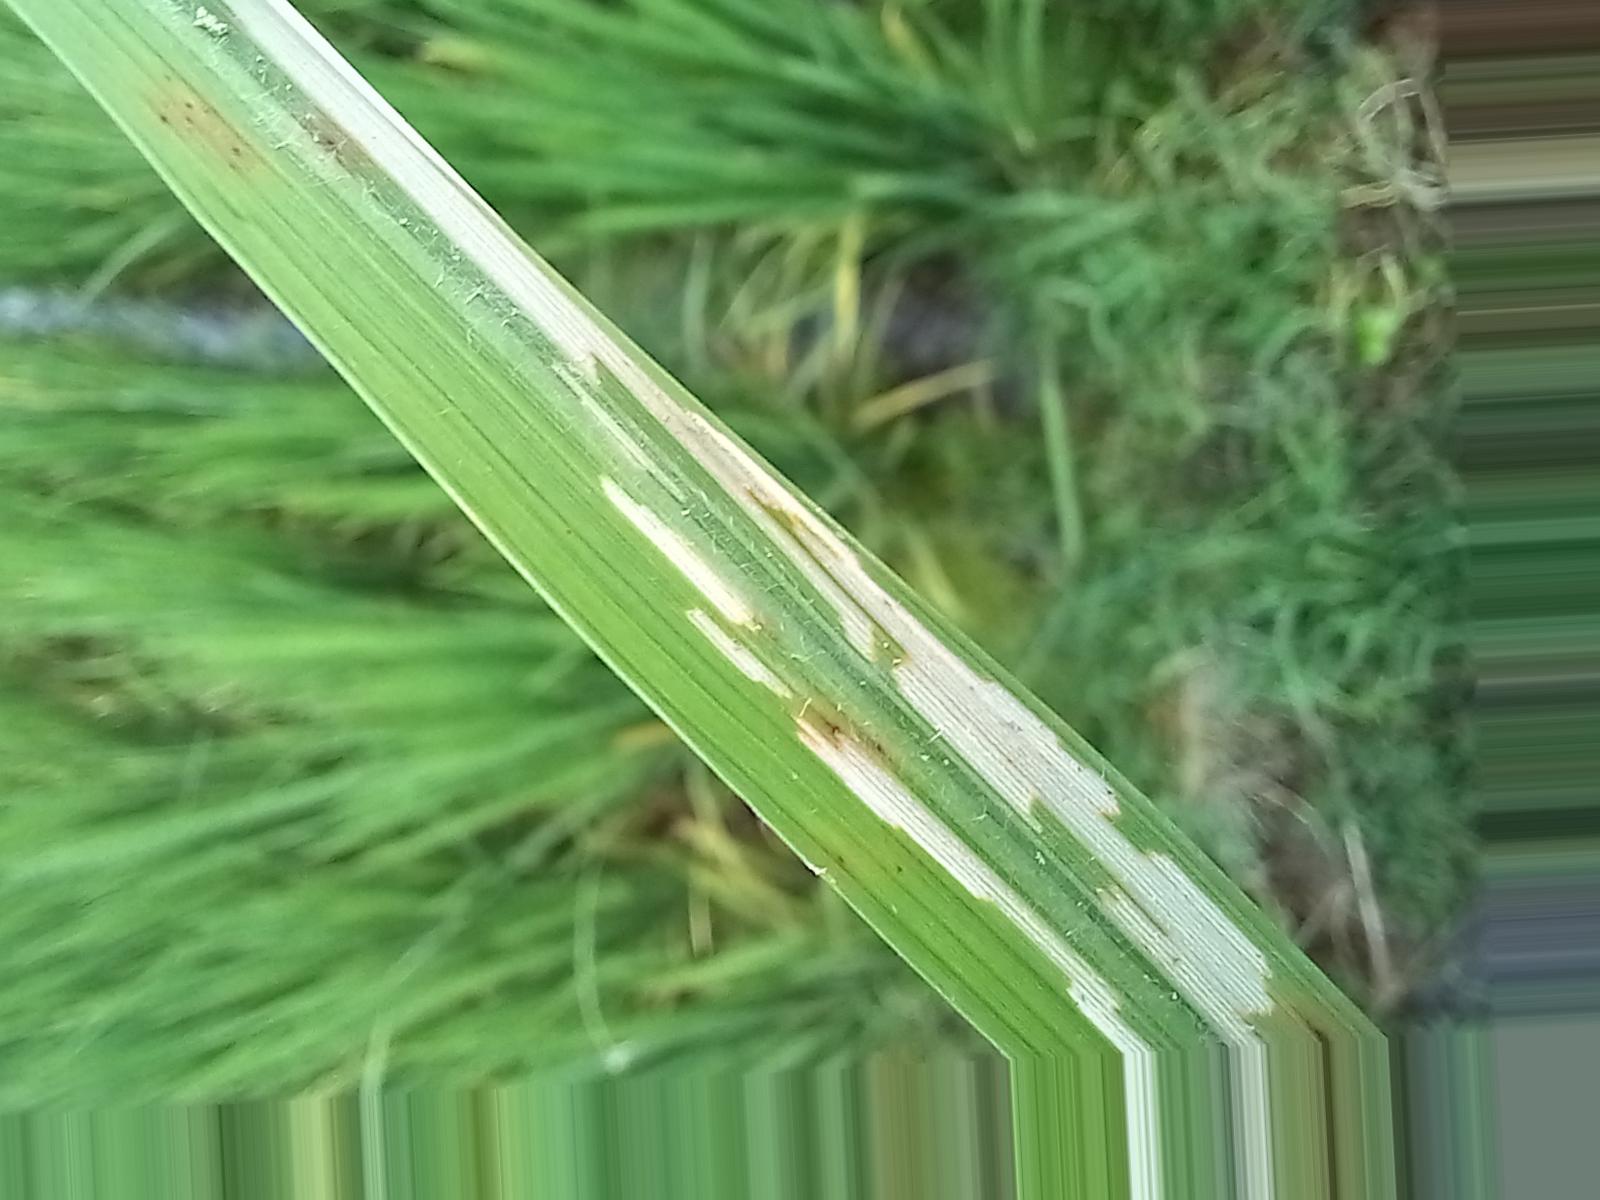
Nhãn: Sâu gai ( Hispa )